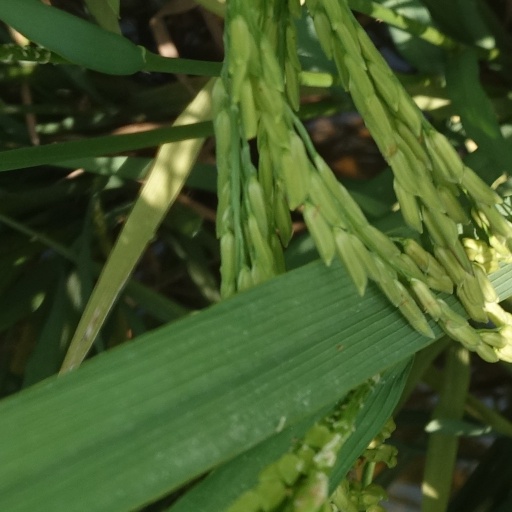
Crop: rice